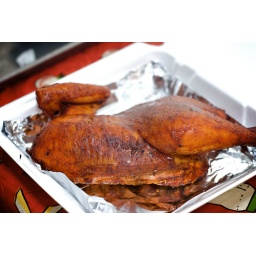
BBQ chicken turn in box